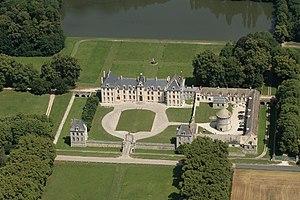
vue
Le château du Mesnil-Voysin est situé dans la commune française de Bouray-sur-Juine, dans l'ancienne province de Hurepoix, aujourd'hui le département de l'Essonne et la région Île-de-France, à trente-sept kilomètres au sud-ouest de Paris.